2023 Prague shootings

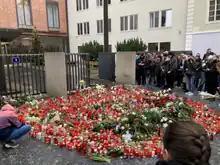
Place of remembrance next to Karolinum, the seat of the Charles University, the day after the attack

Altogether, the perpetrator fired thirteen shots from his rifle, the last of which was fired at 15:18:51. In between shots, the perpetrator moved towards the right side of the terrace. First Sergeant Jiří P. used this opportunity to move from behind the lamp post closer towards a corner of the Rudolfinum. Between 15:18:54 and 15:18:59, as the perpetrator was briefly visible to those on the ground, First Sergeant Jiří P. fired three shots from his Glock 19 pistol from a distance of 105 meters. Two of the shots missed the perpetrator closely, one hitting a wall behind him and other hitting a spotlight just above his head. Meanwhile, two other police officers armed with G36 carbines climbed to a top floor of a hotel on the opposite side of the street. At 15:18:57, one of the officers aimed his carbine at the perpetrator through the closed window, but did not pull the trigger; available information indicated that the perpetrator was not aware of the police presence in the opposite building.